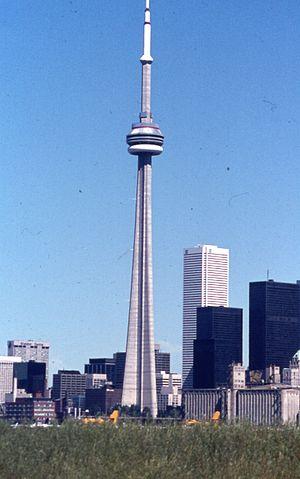
Cet article traite des événements qui se sont produits durant l'année 1976 au Canada.